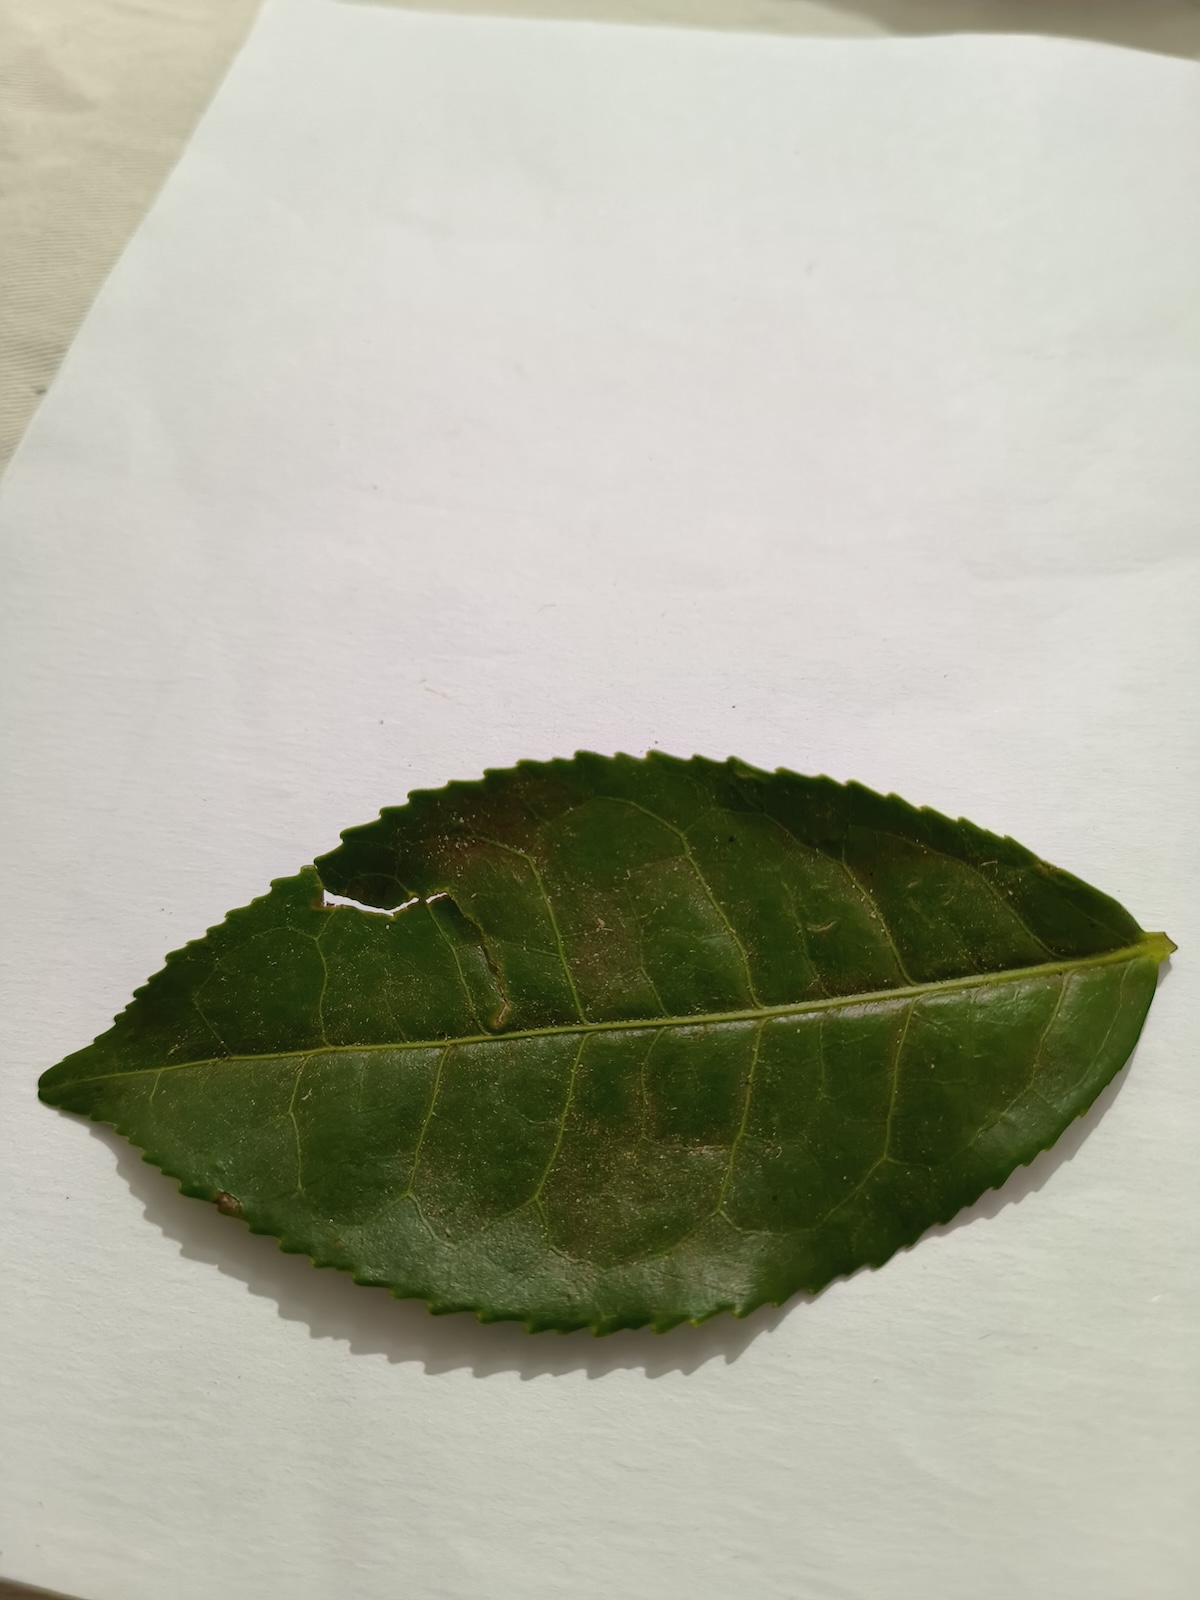
Label: Red spider